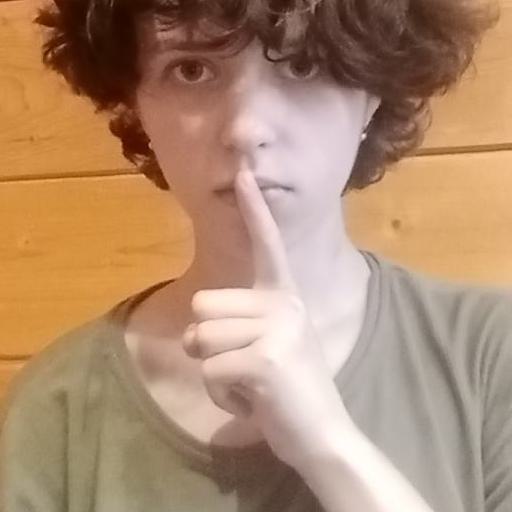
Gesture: mute